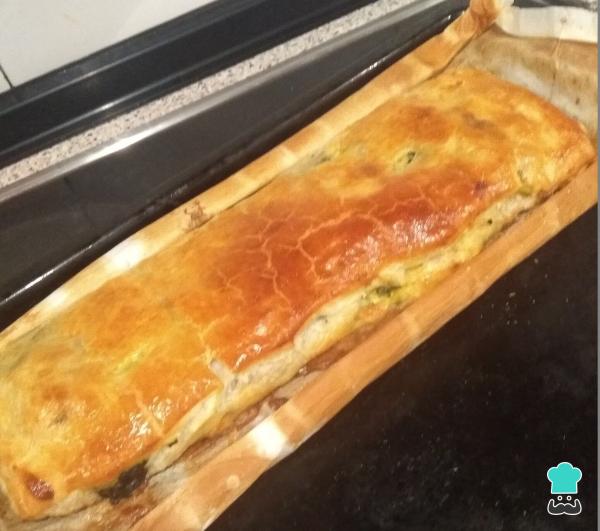
Cerramos el hojaldre, pintamos la superficie con el huevo batido y horneamos el strudel de verduras durante 20 minutos aproximadamente a 180º ºC.Revisa ostras recetas de este estilo fáciles y paso a paso como el strudel de chocolate o el strudel de manzana con hojaldre.